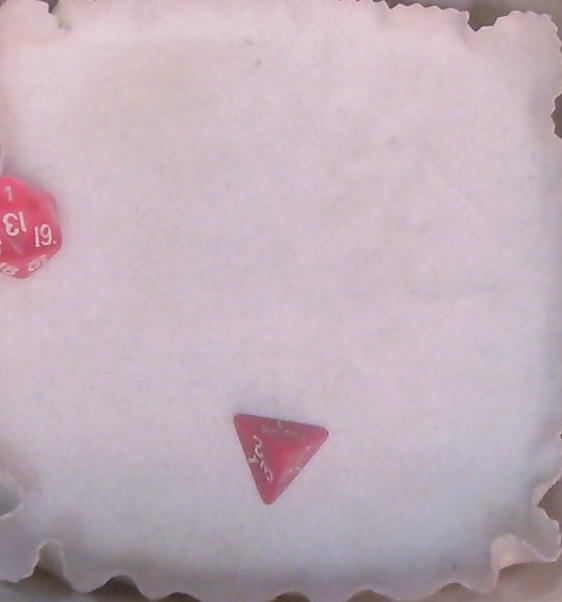
Dice in frame:
type: d4
value: 1
type: d20
value: 13
Label source: human
Face values trusted: no